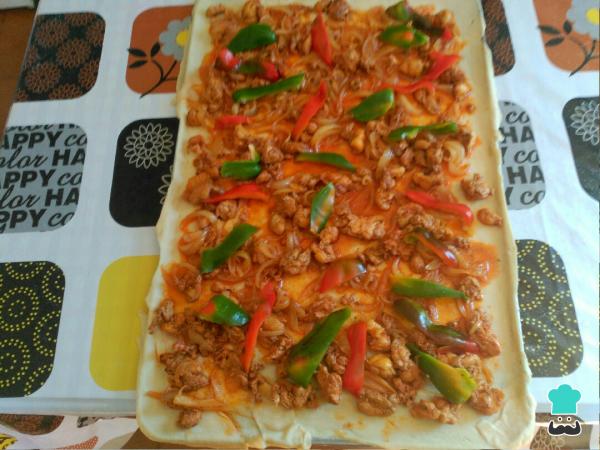
Aceita una bandeja de horno, estira una de las bolas de masa para hacer la base de la empanada de pollo gallega, y sobre ella introduce el relleno o zaragallada y repártelo convenientemente.